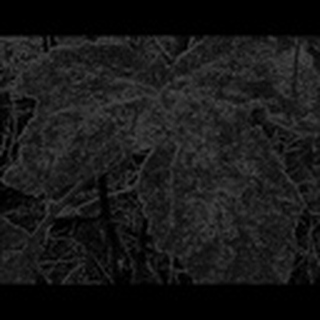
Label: cotton_powdery_mildew